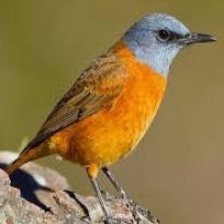
Species: CAPE ROCK THRUSH
Scientific name: MONTICOLA RUPESTRIS